Sky Mission

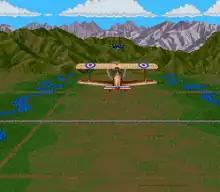
The player engaged in a dogfight with an enemy plane.

As the leader of a squadron of British warplanes, the player must bomb German buildings viable to Kaiser Wilhelm II's war effort while over the fields of France.